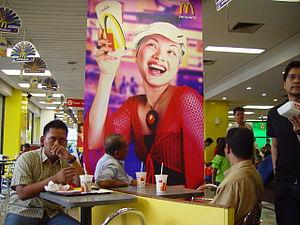
Le mot « consumérisme » a plusieurs sens :